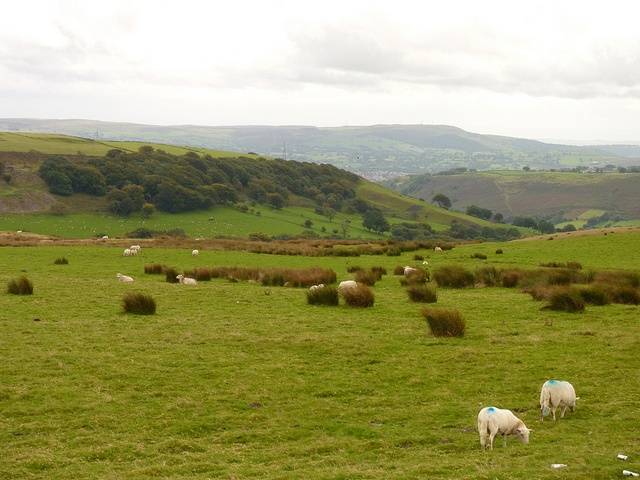
White sheep are grazing in a green field.
a bunch of sheep walking on a big grass terrain
Two horses that are standing in the grass.
A lot of sheep are walking around on a hill.
A herd of white cows graze in a pasture with rolling hills in the background.